Dharwad railway station

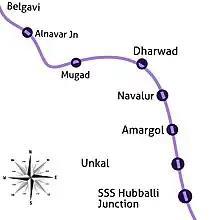
Dharwad region railway schematic map

Dharwad is well connected to Hubballi, Belgaum, Bangalore, Mumbai, Pune, Gadag, Bagalkot, Bijapur, Solapur, Bellary, Davangere, Delhi, Visakhapatnam, Hyderabad, Ahmedabad, Vijayawada, Mysore, Tirupati and Manmad by daily trains to Chennai, Howrah and Thiruvananthapuram.